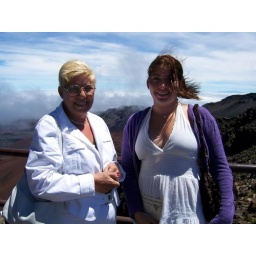
On top of Haleakala volcano on Maui. World's tallest mountain starting from base below sea level